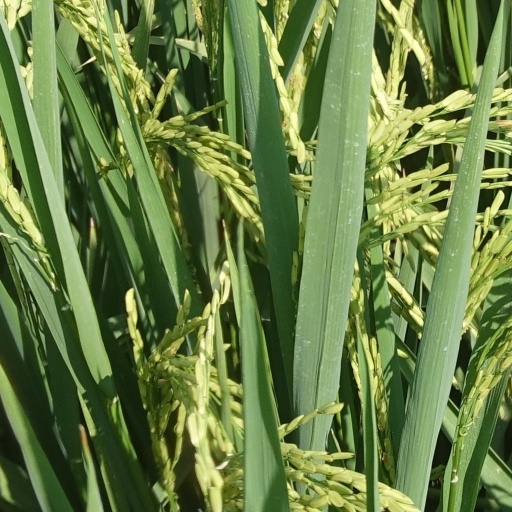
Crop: rice